Great grey shrike

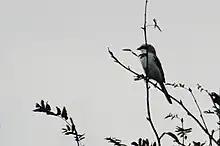
Perching sites are important features of great grey shrike habitat

Generally, its breeding range is found in Eurasia and northern Africa. In the high mountains of the Altai-Tian Shan region, it ranges south perhaps as far as 42° northern latitude. Its northern limit is generally 70° northern latitude. It is only found as a vagrant in Iceland, the British Isles, the Mediterranean region (excluding the Iberian Peninsula and perhaps Romania but including Cyprus), and Korea. There do not appear to be breeding records from the entire Kamchatka Peninsula; in Switzerland, the present day Netherlands and southern Germany small populations were found in the mid-20th century but have declined or even disappeared since then.